The Citizen (character)

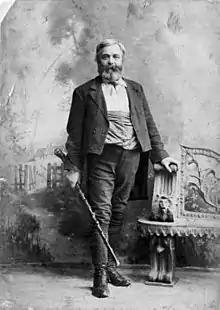
Portrait of Michael Cusack, on whom the Citizen is based.

The Citizen is a fictional character in James Joyce's novel "Ulysses". In part, he is a satirical portrait of Irish nationalist (and Gaelic Athletic Association founder) Michael Cusack (1847–1906), and Joyce's portrayal operates to expose what one critic called the "xenophobic ideologies of radical Celticists". The Citizen appears to be a devotee of the Celtic Revival and Irish republicanism, and is well versed in the history of the Irish struggle for freedom against the British Empire. He also appears to be interested in Arthur Griffith's program for a limited Irish autonomy modeled on Hungary's dual monarchy, and uses the name of Griffith's newspaper and later of the political party he inspired (""Sinn Fein!" says the citizen. "Sinn fein amhain!"") as a riposte to Leopold Bloom's assertions about the futility of armed rebellion as part of his xenophobic and antisemitic views expressed in Barney Kiernan's pub. He ultimately accuses Bloom of being an economic parasite on the Irish and a "foreign" Jew, and thus an inauthentic Irishman, as well being cursed by God for rejecting Christ's divinity as symbolized in the apocryphal Christian figure of Ahasuerus. As a gesture of his hatred, the Citizen throws a biscuit tin at Bloom as he departs from the pub. A character based on Cusack also appears in "Stephen Hero", described as very stout, black-bearded, always wearing a wideawake hat and a long bright green muffler, with "the voice of an ox... he could be heard at a great distance, criticising, denouncing and scoffing."